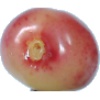
Label: Cherry Rainier 1